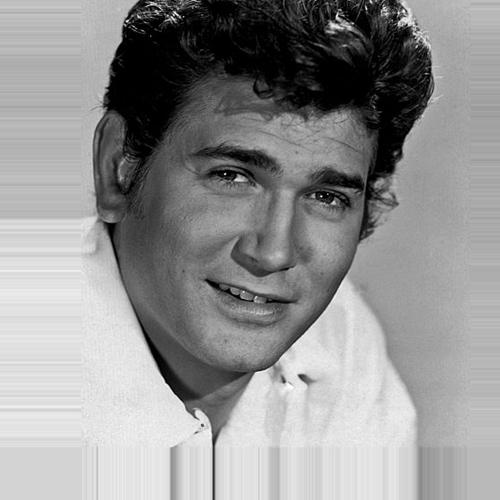
Age: 23